Federal Trade Commission Building

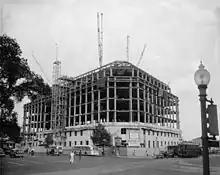
The Apex Building under construction in 1937

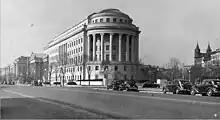
The Apex Building,

Issues of antitrust legislation, tariff reduction, and tax reform dominated the 1912 presidential election, which culminated in the election of Woodrow Wilson as the twenty-eighth president of the United States. Honoring his campaign promises, Wilson signed the Federal Trade Commission Act in 1914. The following year, the Federal Trade Commission (FTC) absorbed the duties of the Bureau of Corporations in the United States Department of Commerce. The FTC conducted investigations, published reports, and scrutinized industries such as meatpacking. It could challenge unfair competition and practices in trade and commerce.